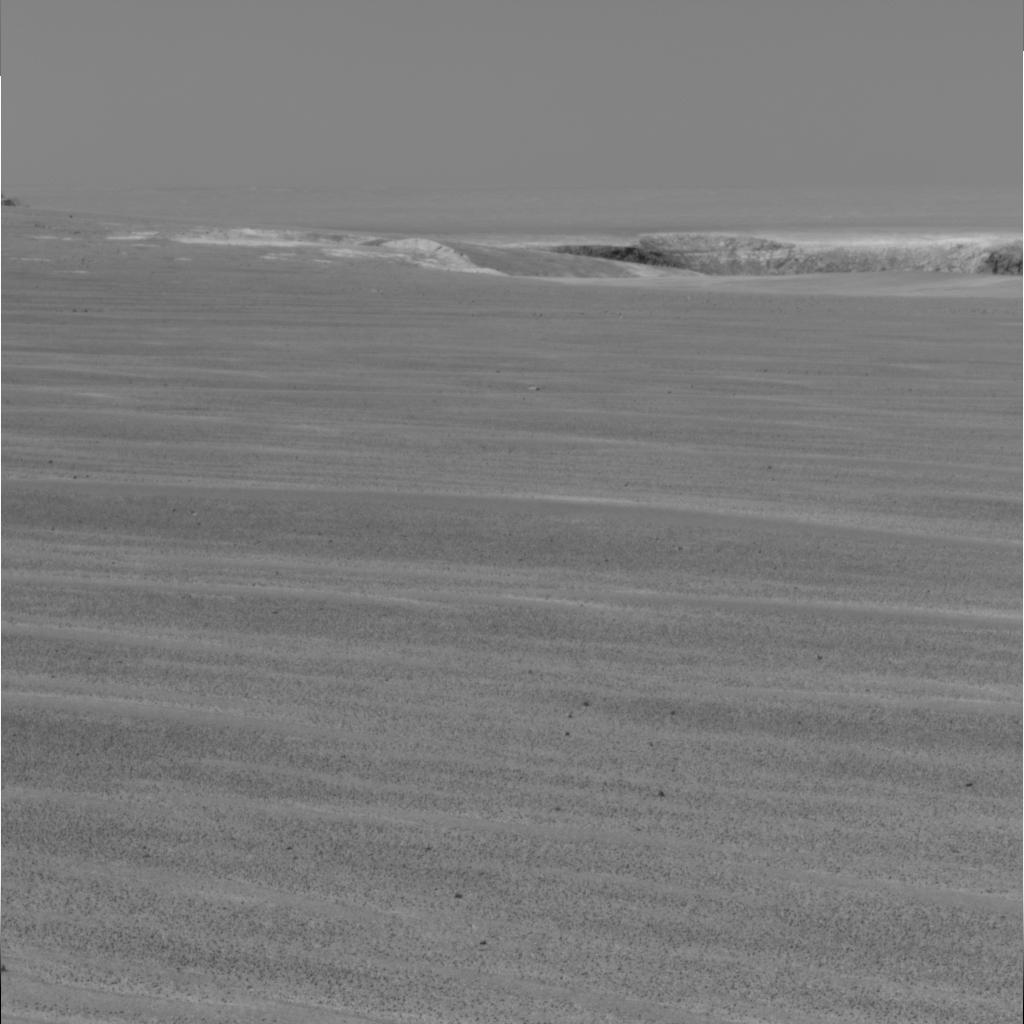
Surface features visible: Rock Outcrops, Dunes/Ripples, Soil, Distant Vista, Sky